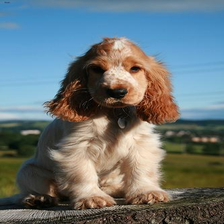
Species: dog
Breed: english cocker spaniel